USS Bergall (SS-320)

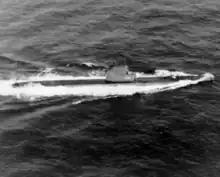
USS "Bergall" (SS-320) in 1953.

Over the next two years, "Bergall" operated locally from New London and conducted two training cruises to the West Indies, where she visited the Bahamas, Cuba, and Key West, Florida. She also held three more minelaying exercises in Rhode Island Sound off Rhode Island, demonstrating the advantages of a snorkel-equipped submarine for minelaying operations. In addition, she participated in antisubmarine warfare training with surface ships and planes. During one such exercise, on the evening of 31 October 1954, the destroyer accidentally ran over "Bergall" while "Bergall" was conducting a simulated torpedo attack, smashing in "Bergall"′s sail, crushing her radar mast and snorkel head, and tearing out wiring and piping. As her pressure hull survived intact, she proceeded to the Philadelphia Naval Shipyard for repairs. After this work was completed, Bergall resumed her familiar routine of development exercises from New London on 16 December 1954.